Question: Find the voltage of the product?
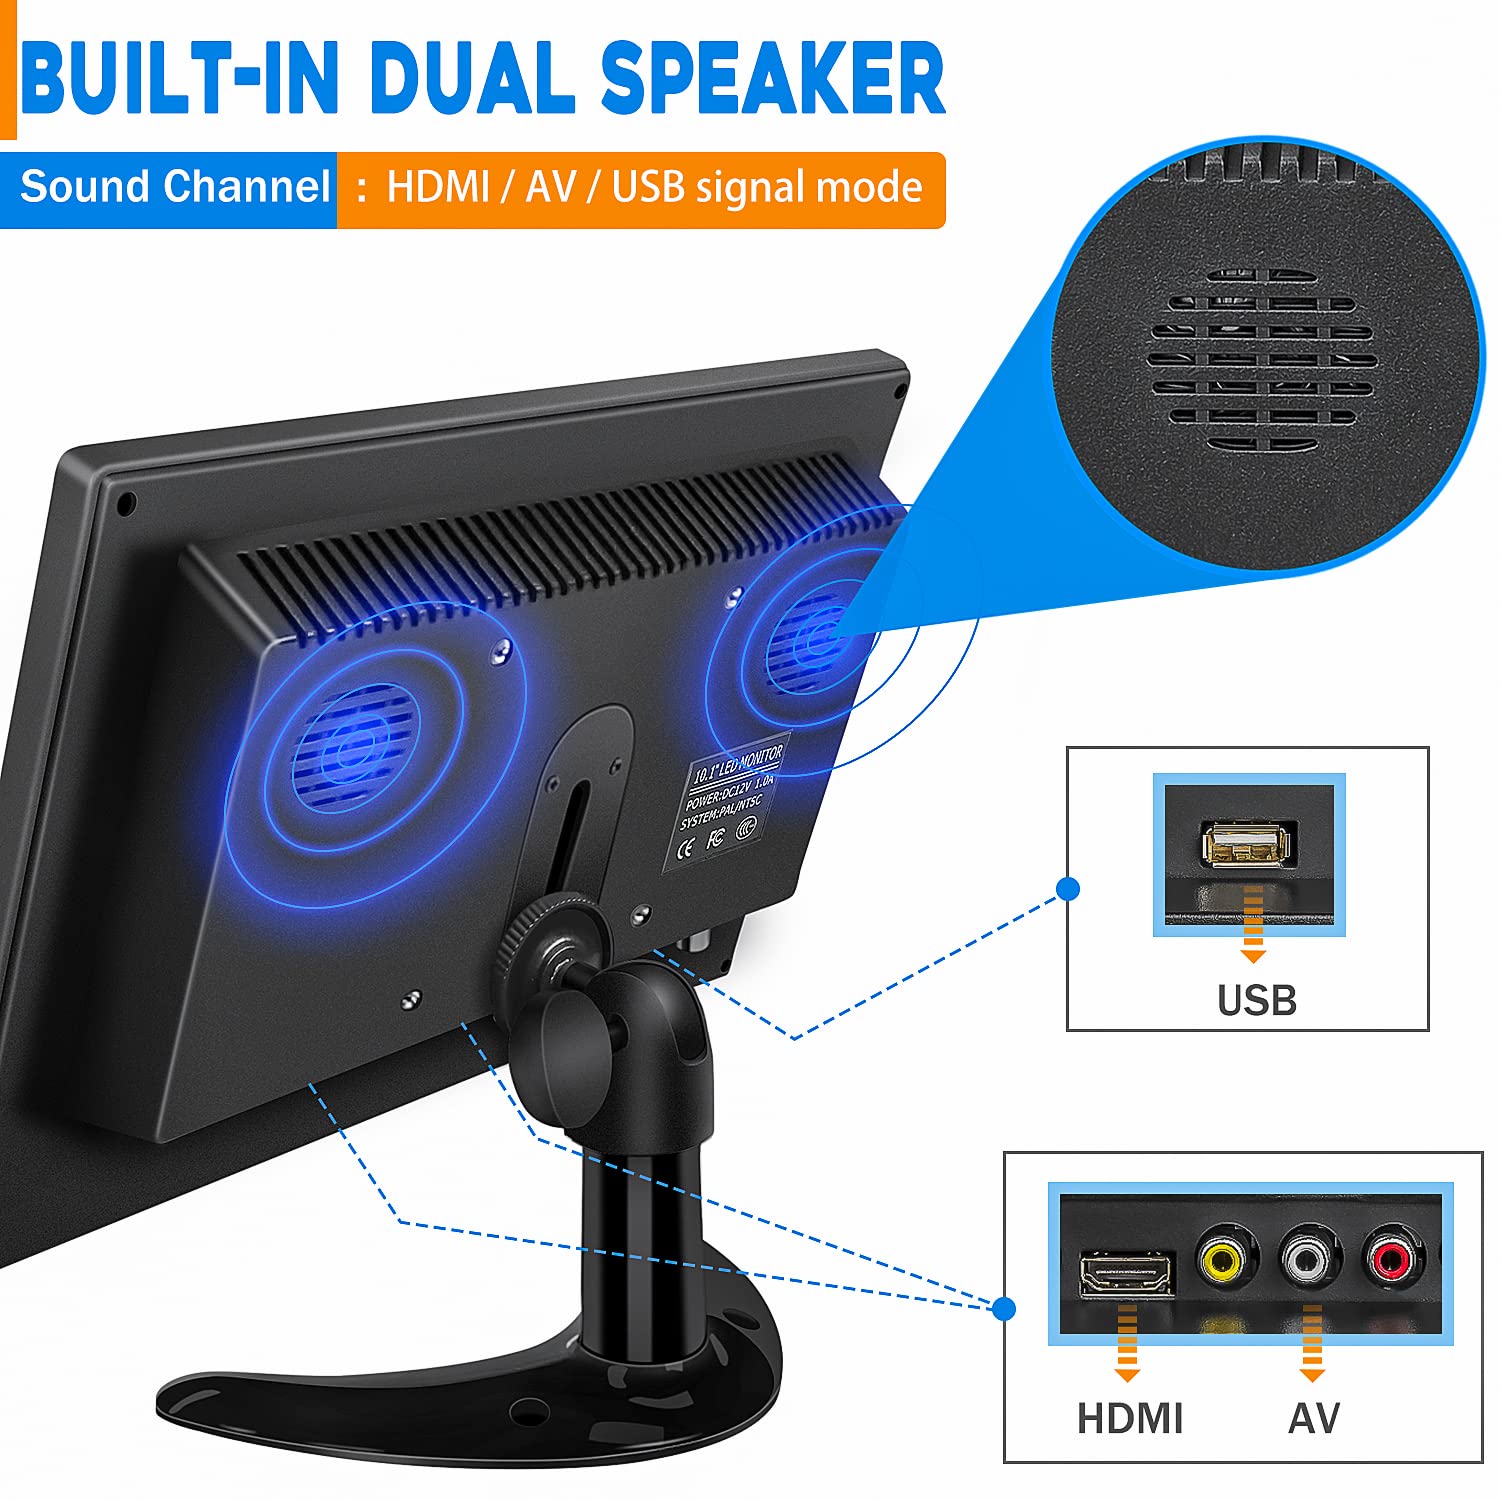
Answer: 12.0 volt